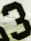
Number: 3